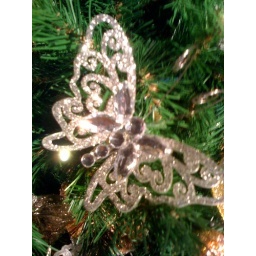
Some details from the tree in the Conservatory -- a silver butterfly in honor of our silver anniversary this year!